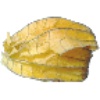
Label: Physalis with Husk 1